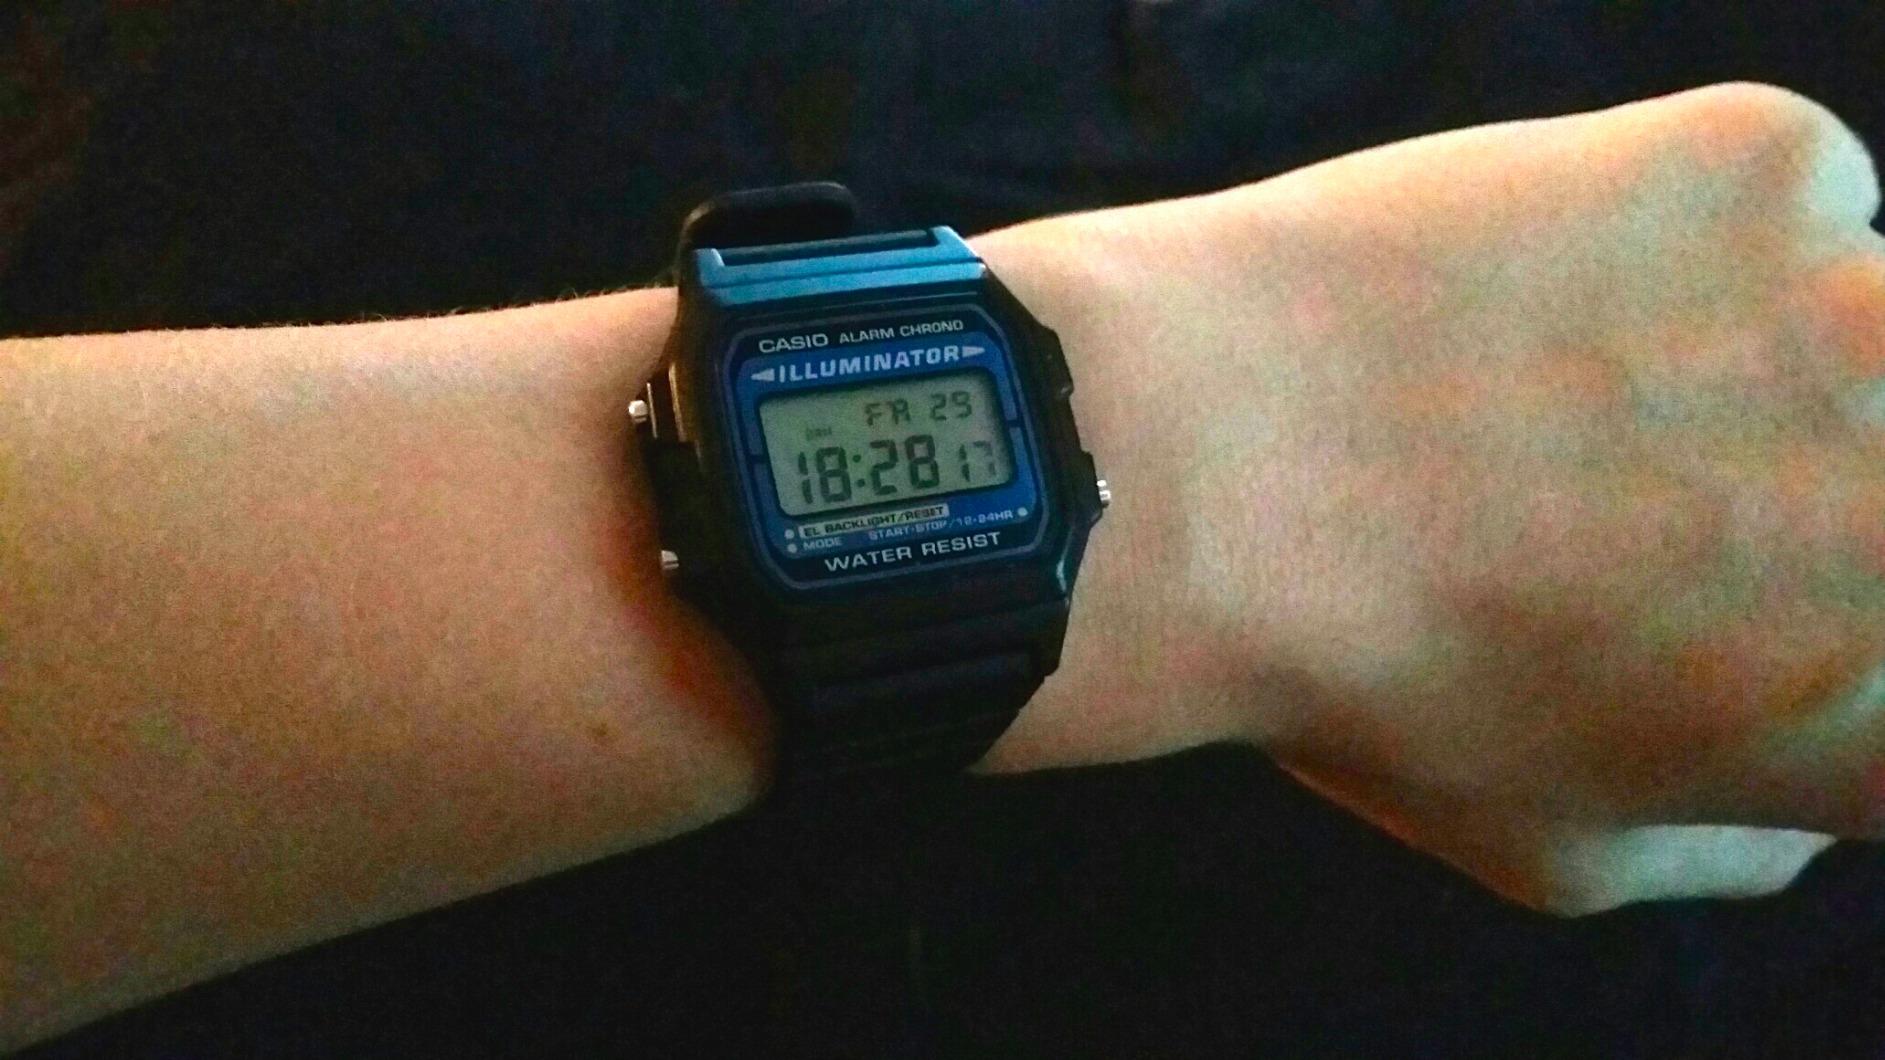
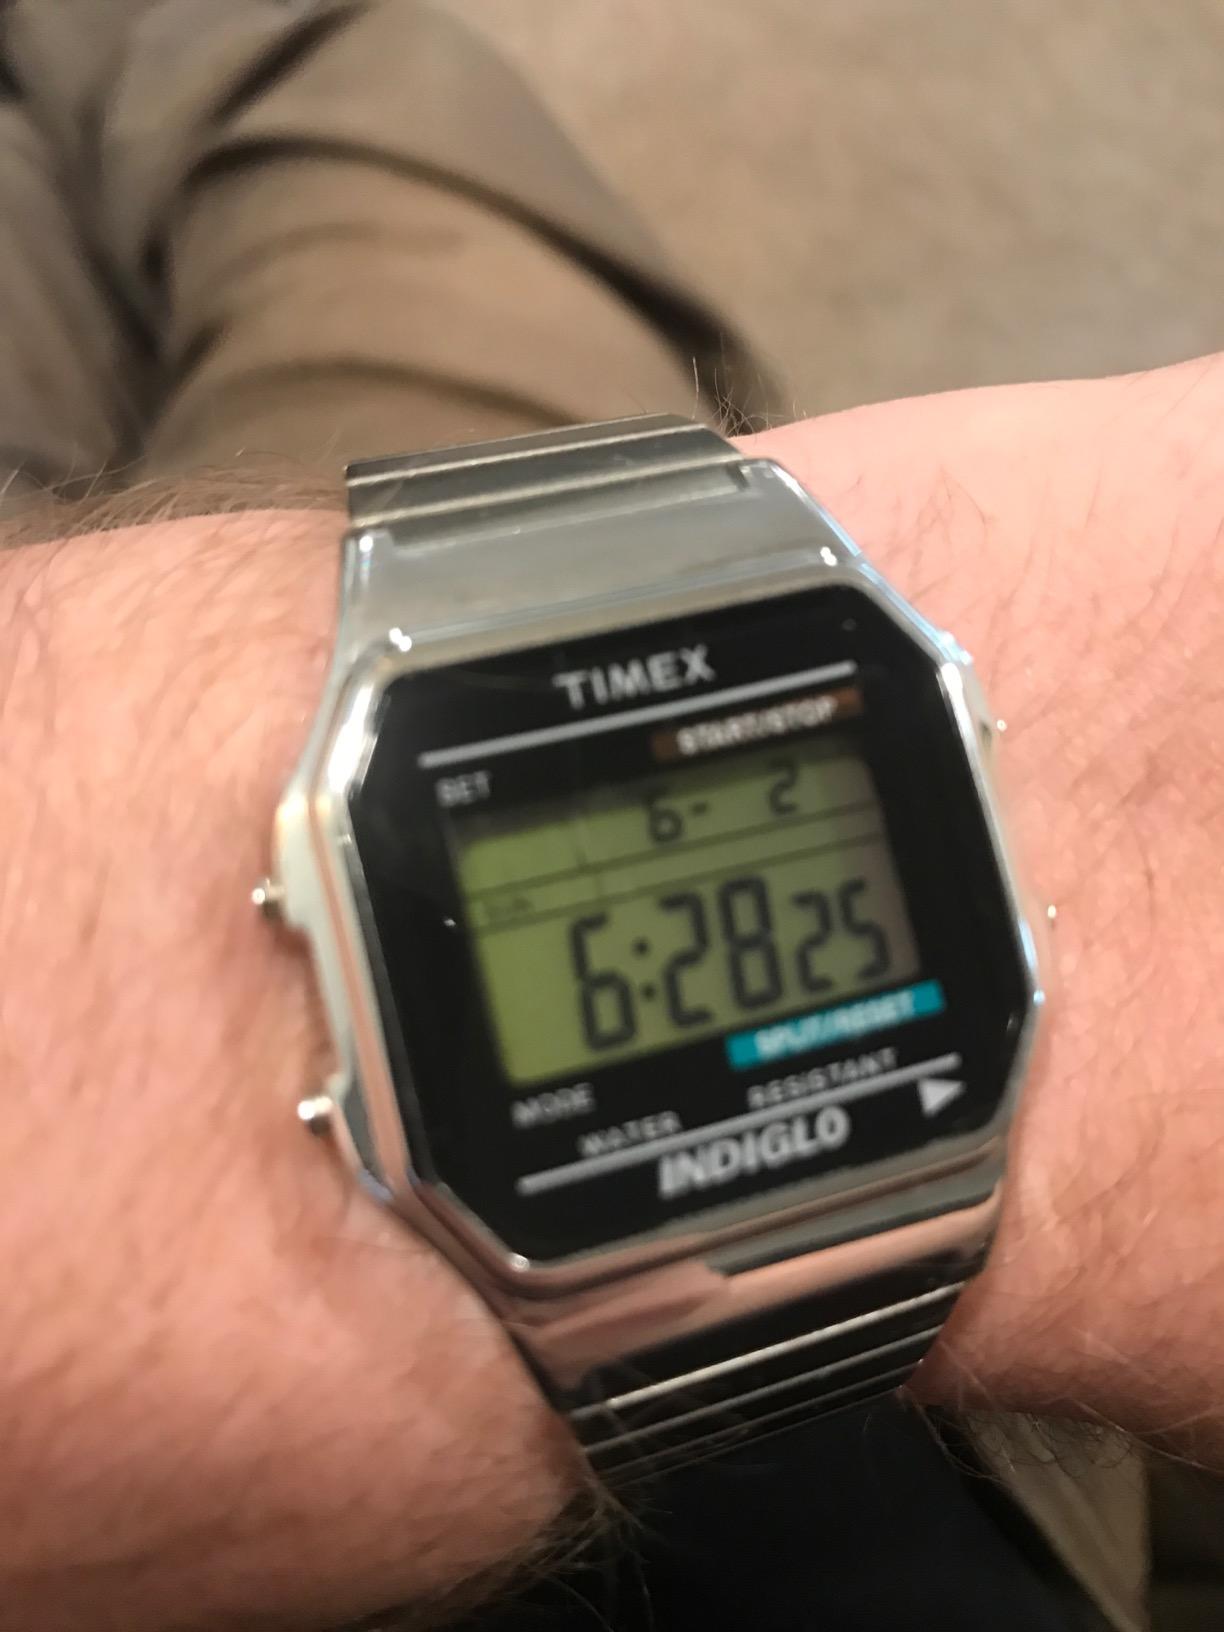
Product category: accessories_watch
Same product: no